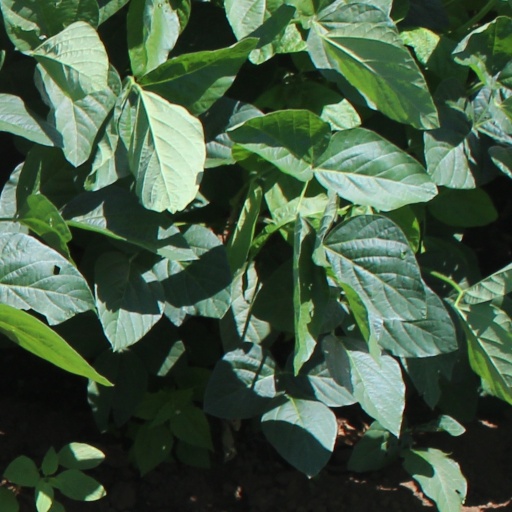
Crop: soybean